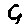
Label: 9